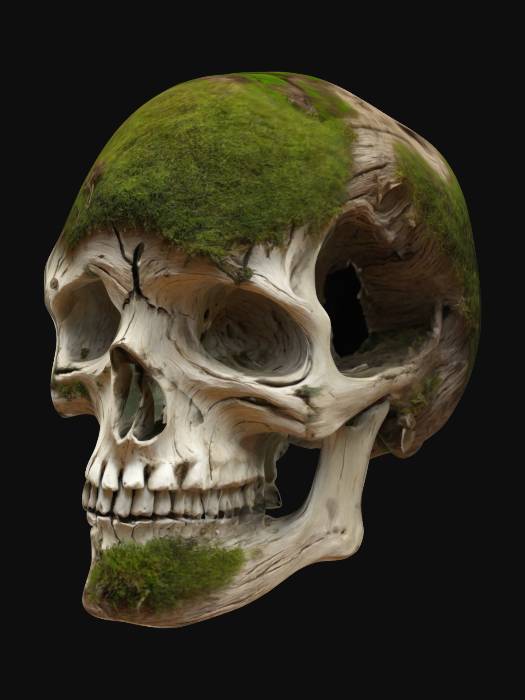
미적 점수 (1~10점): 9